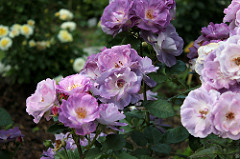
Flower: rose